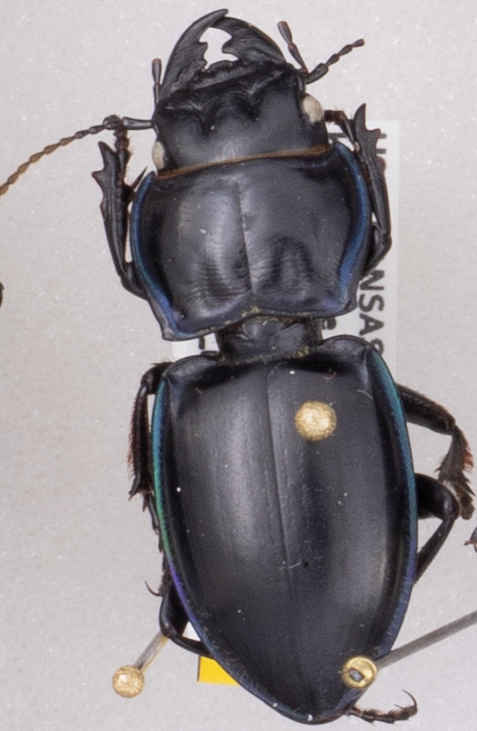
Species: Pasimachus elongatus
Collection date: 2020-06-29
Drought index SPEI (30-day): -0.638
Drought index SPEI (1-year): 0.748
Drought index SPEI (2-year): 2.01